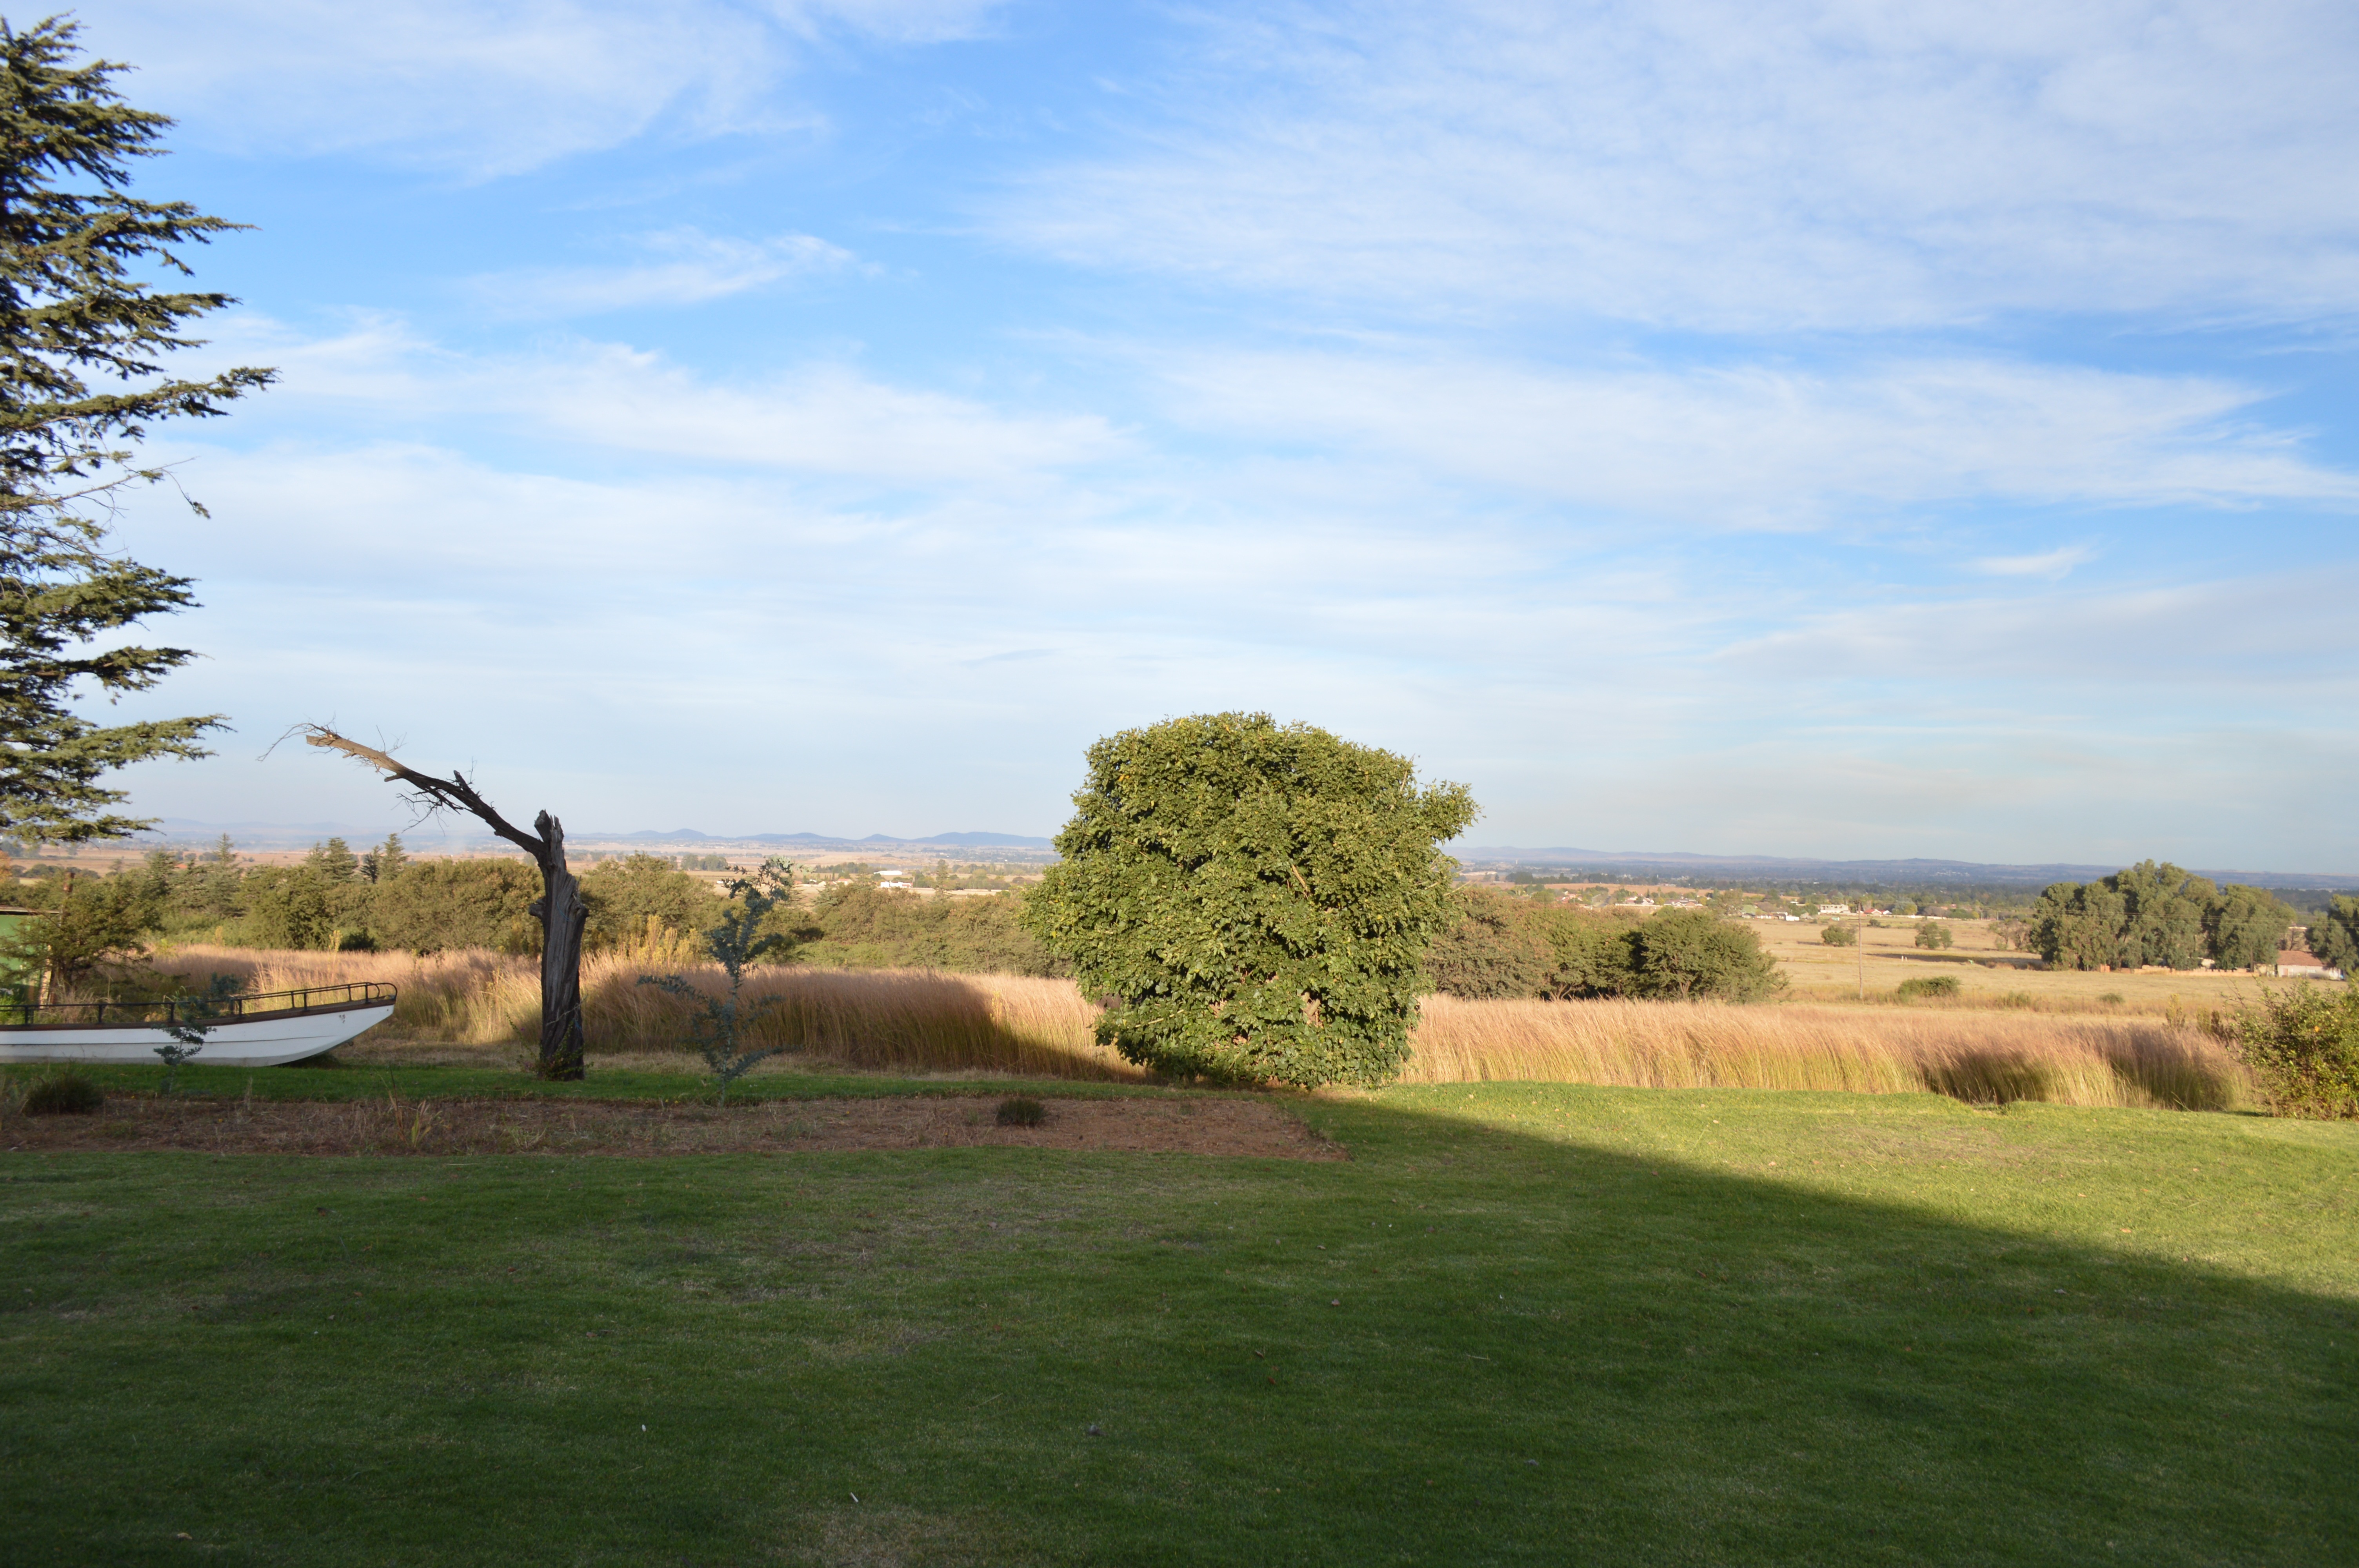
landscape, tree, grass, structure, sky, farm, lawn, meadow, hill, summer, pasture, peace, calm, waterway, grassland, ruins, estate, quiet, rural area, woody plant